Aathmasanthi

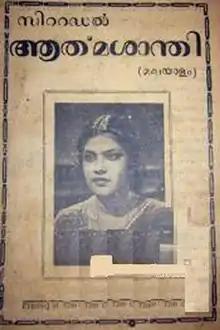

Aathmasanthi is a 1952 Indian Malayalam-language film, directed by Joseph Thaliyath. The film stars T. K. Madhavan Nair and Miss Kumari.